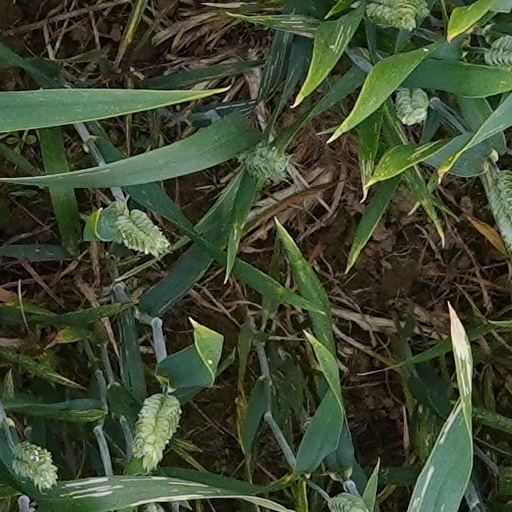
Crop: wheat